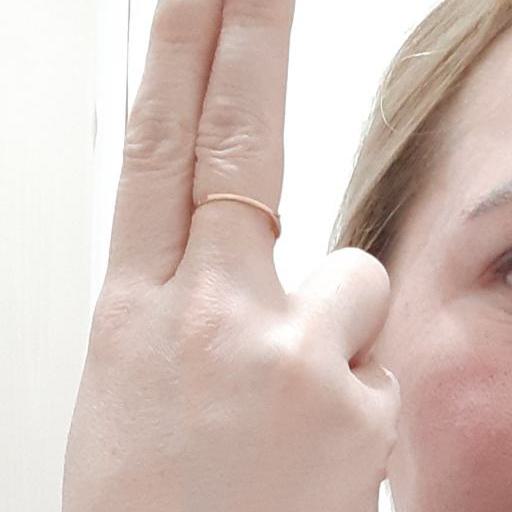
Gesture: two_up_inverted